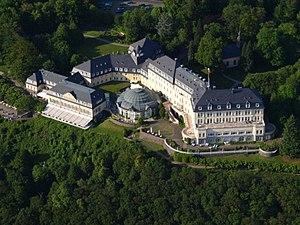
Les missions ou tâches de Petersberg sont une série de missions décidées en 1992 à Petersberg, par les États membres de l'Union de l'Europe occidentale pour décider quelles actions de défense ils pourraient entreprendre ensemble, en coopération avec l'Union européenne et avec l'OTAN. Ce concept a été repris par l'Union européenne qui englobait les 10 États membres de l'UEO et progressivement intégré dans le corpus de traités de l'Union. Ces missions figurent également dans le traité de Lisbonne du 13 décembre 2007.
L'hôtel Petersberg est la résidence d'hôtes de la République fédérale d'Allemagne.